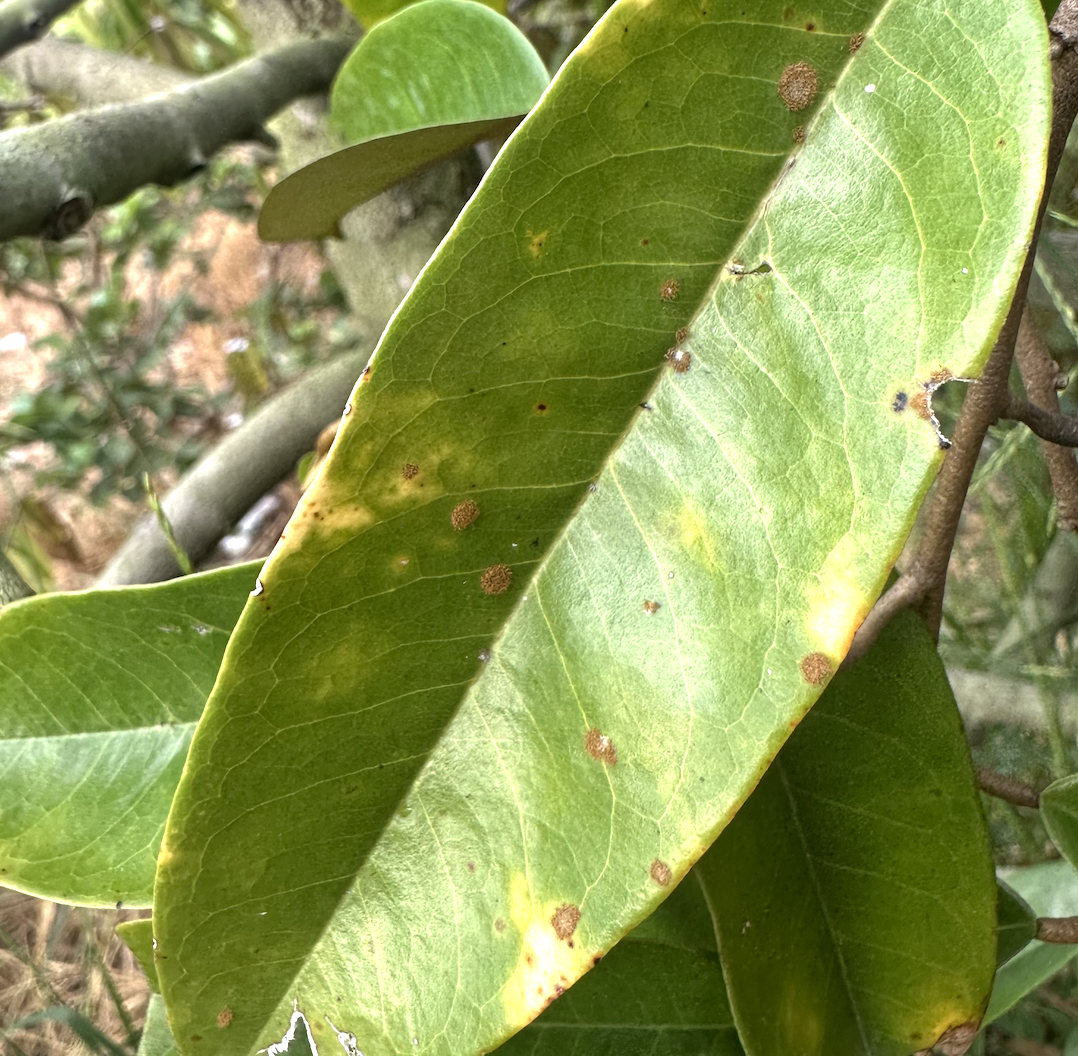
Label: stem_blight